Berlin Tempelhof Airport

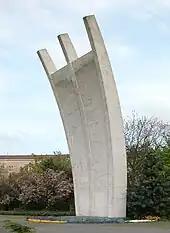
Berlin Airlift Memorial on Platz der Luftbrücke in front of the airport, displaying the names of the 39 British and 31 American pilots who died during the operation, and symbolising the three air corridors

The new air terminal was designed as headquarters for Deutsche Luft Hansa (moved in 1938), the German national airline at that time. As a forerunner of today's modern airports, the building was designed with many unique features, including giant arc-shaped aircraft hangars. Although under construction for more than ten years, it was never finished because of World War II. For passengers and freight, the 1927-built terminal stayed in use until 24 April 1945.